Aleksandr Yefremov (politician)

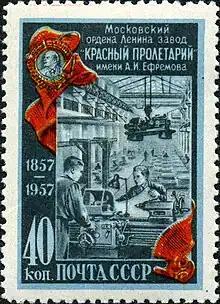
Stamp depicting the "Red Proletariot" toolworks in Moscow; it was renamed in honour of Efremov later.

Aleksandr Yefremov was born in Moscow in 1904 into the family of a factory worker. In 1916, he began to work as a mechanic helper, later on becoming a mechanic proper at a railway shop. In 1924, he joined the Russian Communist Party (Bolsheviks).